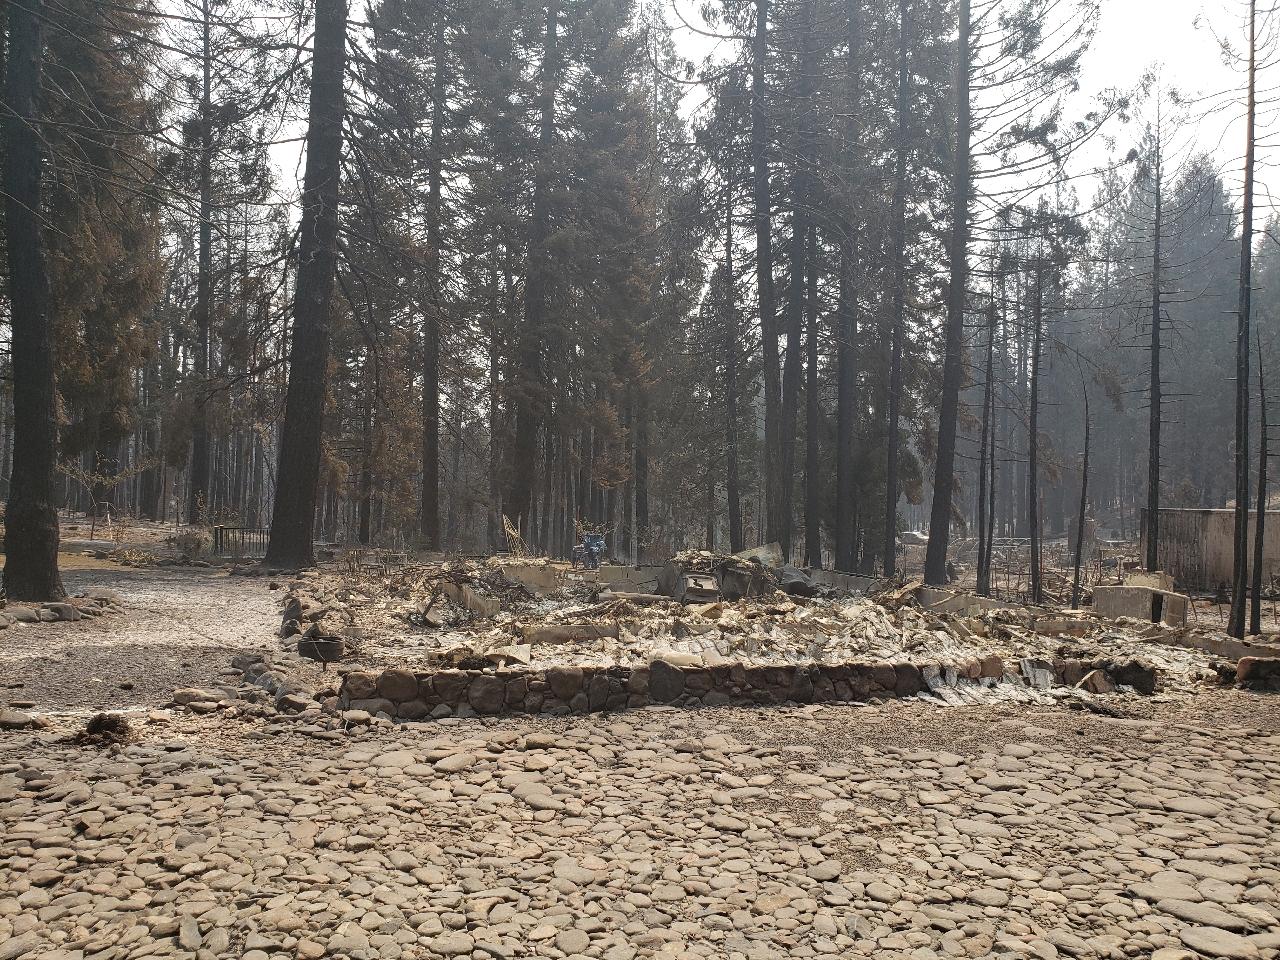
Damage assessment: destroyed